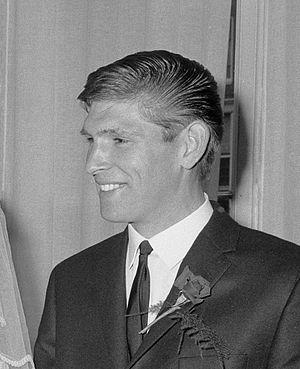
Cornelis Schuuring, dit Cor Schuuring est un coureur cycliste néerlandais. Il a été médaillé de bronze dans l'épreuve de la poursuite par équipes aux Jeux olympiques de 1964. Sur route, il a été champion des Pays-Bas sur route amateurs en 1962, vainqueur de l'Olympia's Tour en 1963, puis coureur professionnel de 1965 à 1969.